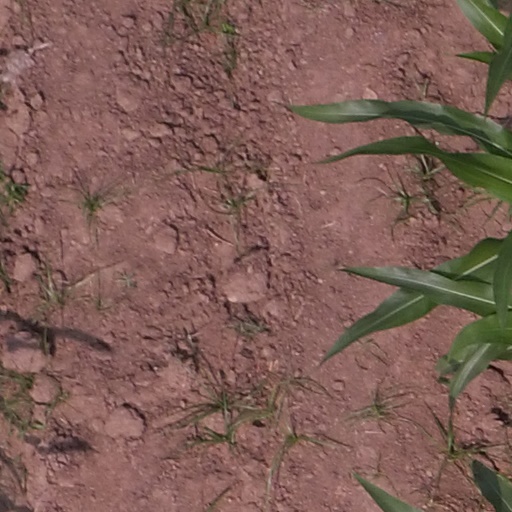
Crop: maize; corn